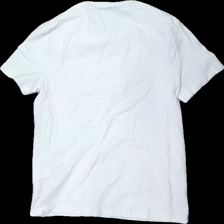
View: back
Type: T-shirt
Category: Men
Brand: H&M
Colors: White
Material: 100% cotton
Cut: Regular
Size: S
Season: All
Damage location: top right
Damage 2 location: middle center
Damage 3 location: middle right
Price range: <50
Recommended usage: Export
Description: vit t-shirt, mycket luddig
Comment: mycket luddig